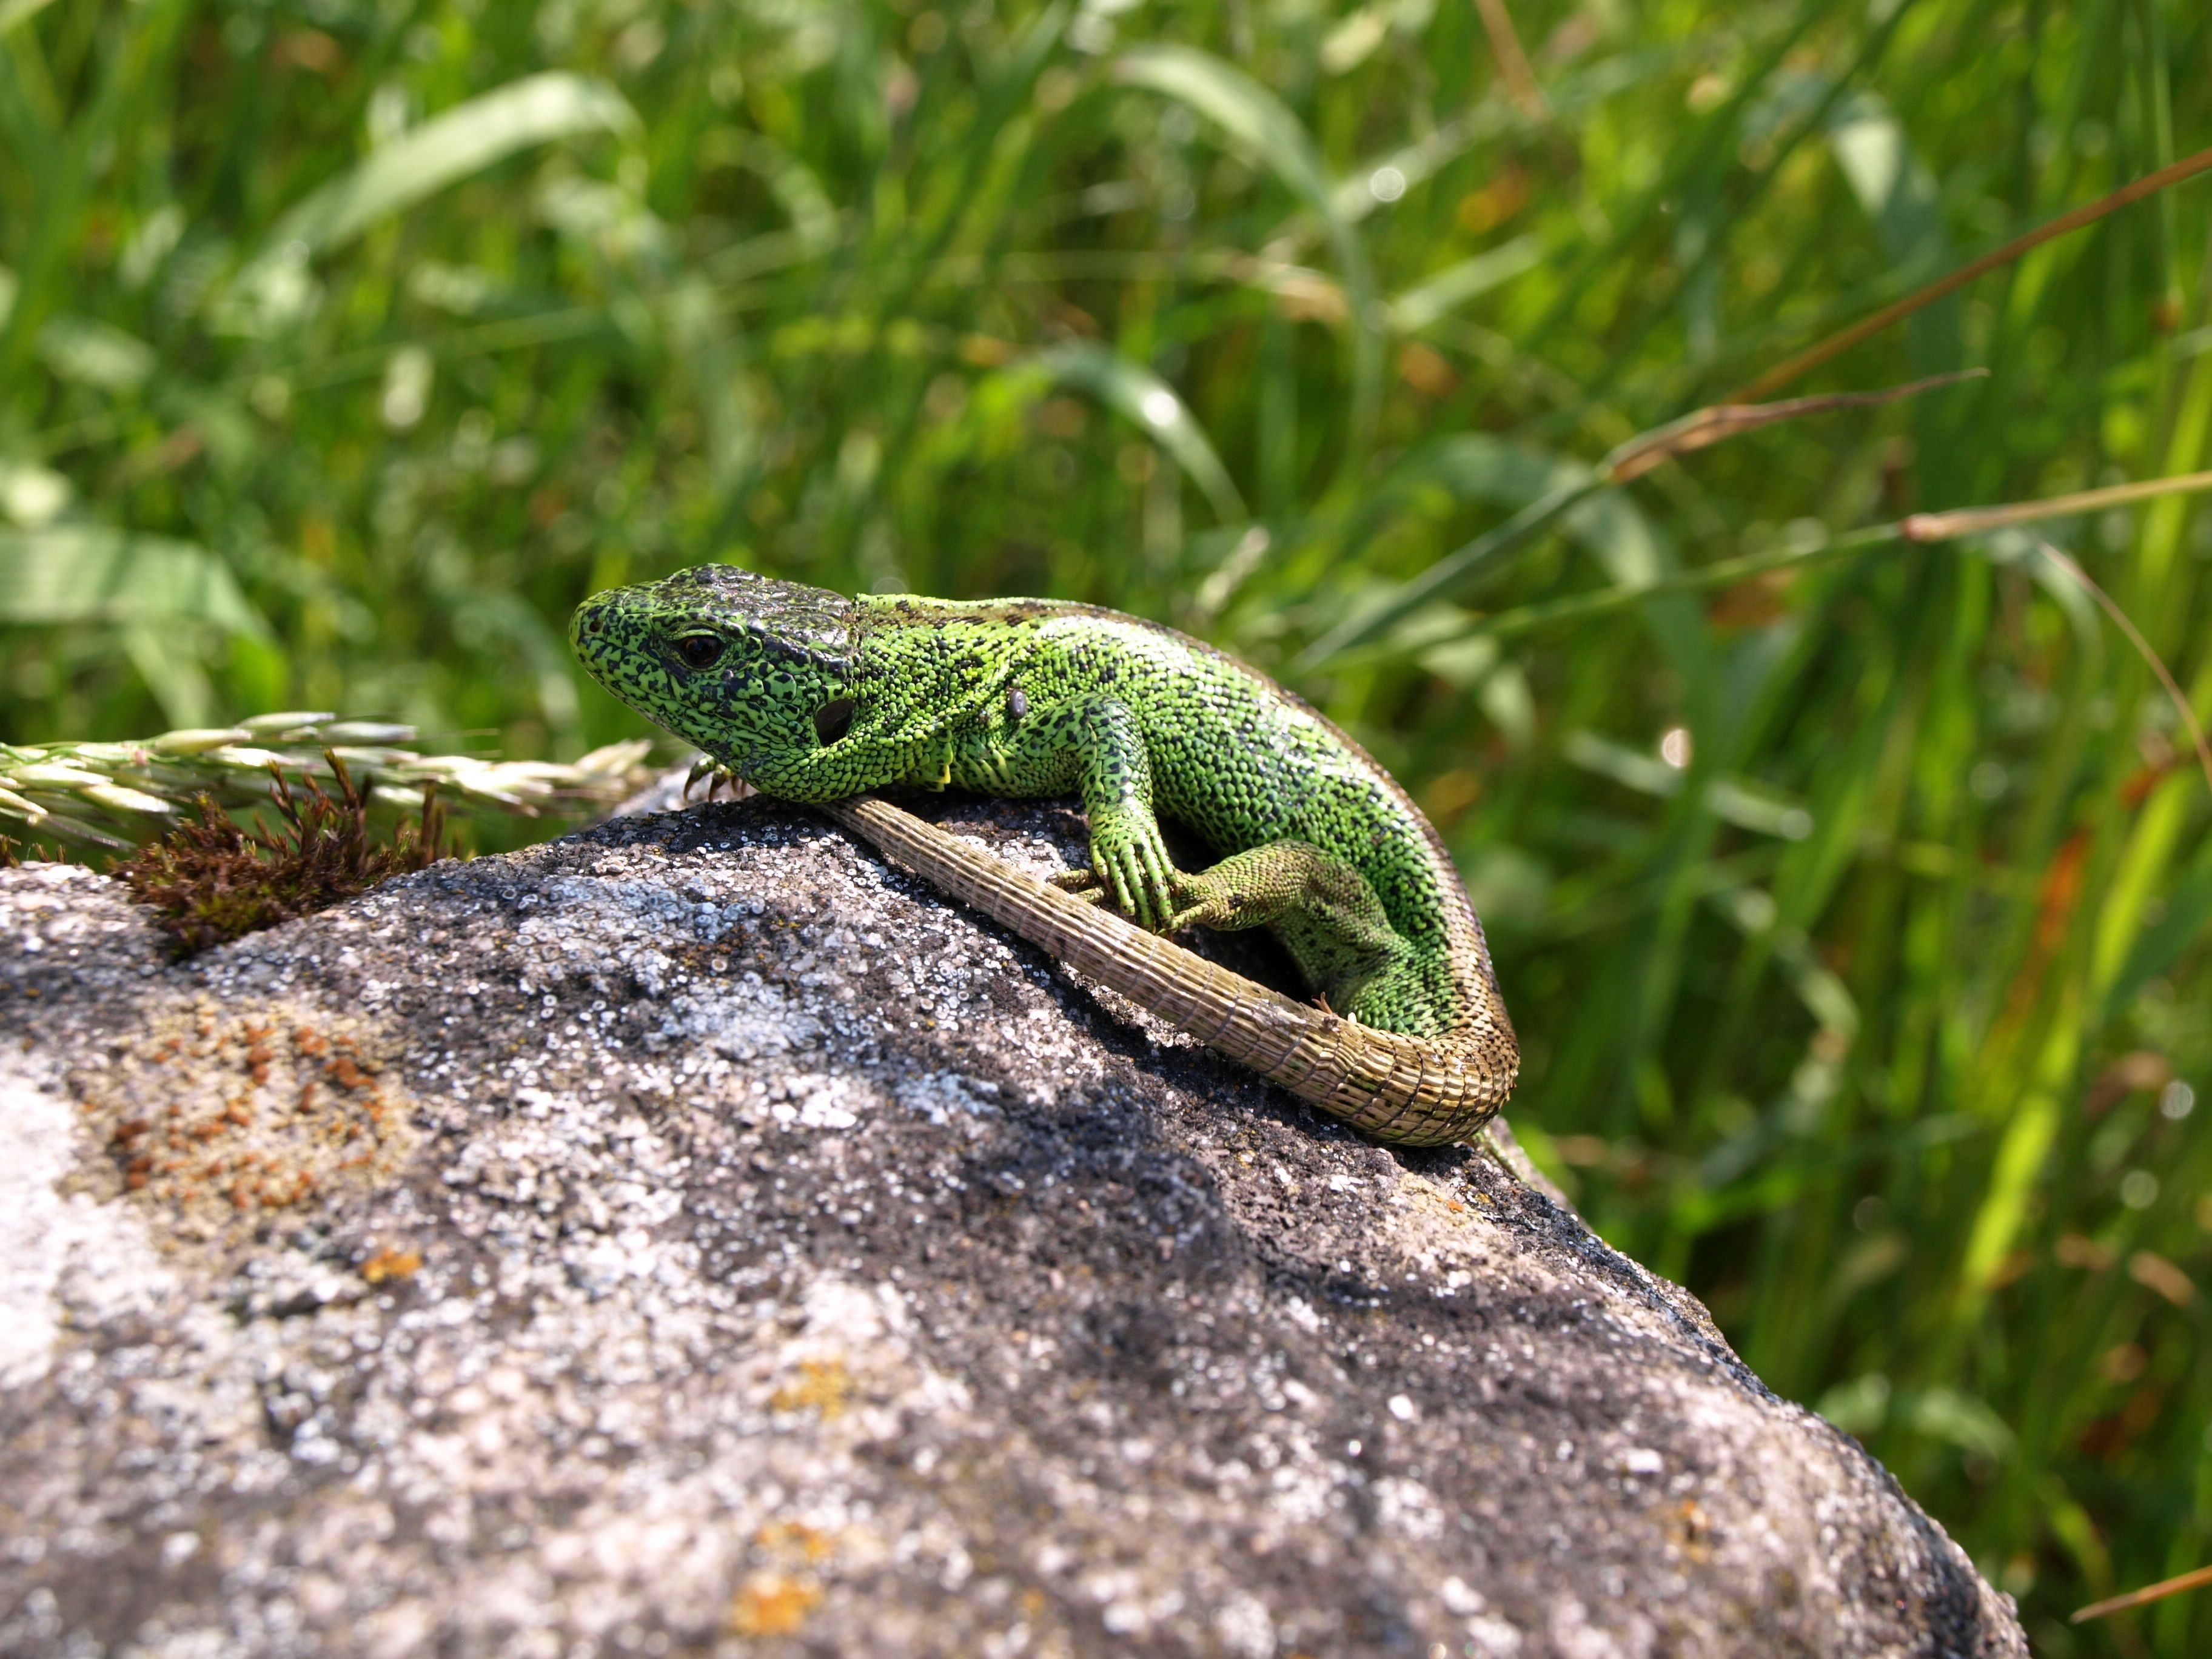
nature, animal, wildlife, green, reptile, fauna, lizard, green lizard, vertebrate, newt, lacerta, dactyloidae, sand lizard, scaled reptile, salamandridae, lacertidae